Data Intercept Technology Unit

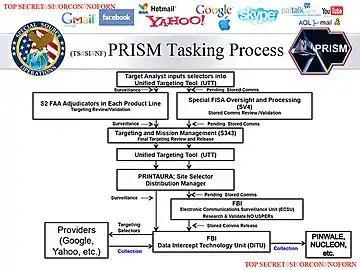
Slide about NSA's PRISM program which mentions the role of DITU in collecting the data

Since the NSA set up the PRISM program in 2007, it is DITU that actually picks up the data at the various internet companies, like Facebook, Microsoft, Google and Yahoo, before passing them on to the NSA for further processing, analysing and storing.